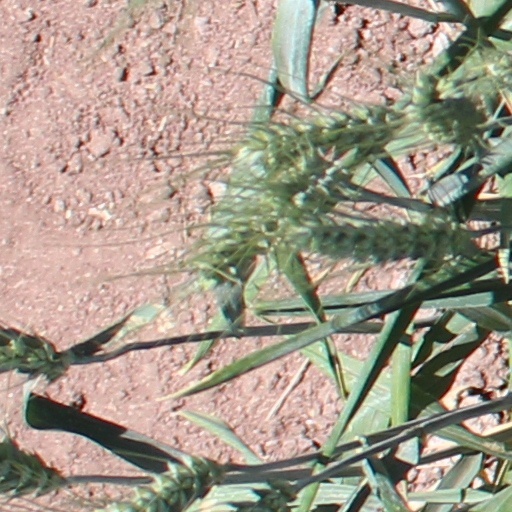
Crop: wheat